2011 Finnish parliamentary election

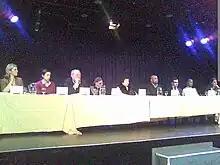
A hustings event in Caisa cultural centre, Helsinki, for the election.

In February the three biggest parties partook in a debate organised by the Finnish Business and Policy Forum in front of an audience consisting of people from the field of business. The National Coalition's Katainen said that as a result of February polling there were now four prime ministerial candidates from the four largest parties. However, the True Finns' chairman and MEP Timo Soini was excluded because the various pollings presented at the time were different. All parties insisted that the retirement age must not be lowered from 63. The SDP's Urpilainen said that the party would continue with what they said was a need to cut pensions and that increasing the retirement age is a form of cutting pensions; to support this she pointed out an earlier retirement age law of 65 years and that the age had been lowered. She also added that because of a large proportion of disabled pensioners, younger people should join the workforce quickly after graduation. Katainen and the Centre Party's Kiviniemi said they would consider raising the retirement age to lengthen work careers. Kiviniemi said that "some of the directors of our large corporations are retiring at the age of 59–60" and that, at the same time, "demands are being presented that people should work longer." Urpilainen also said that lowering the value added tax on food was mistake, though she said that it should not be raised either.